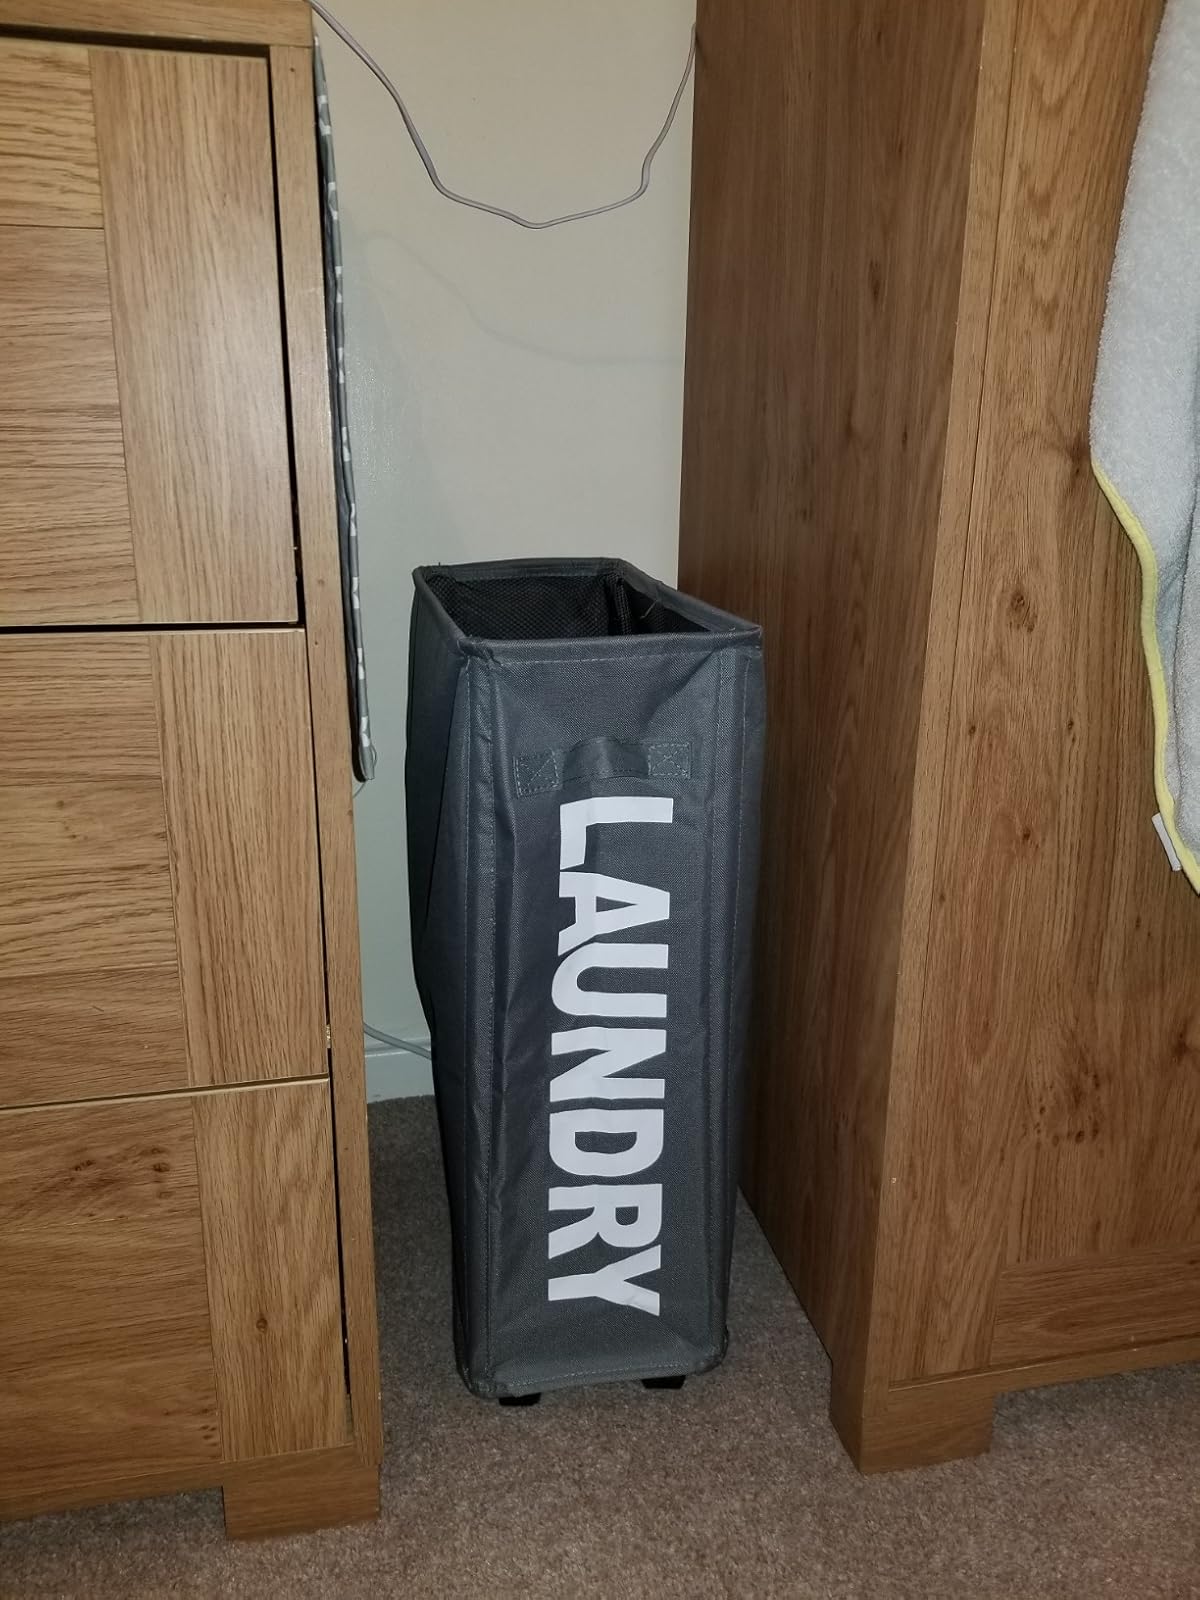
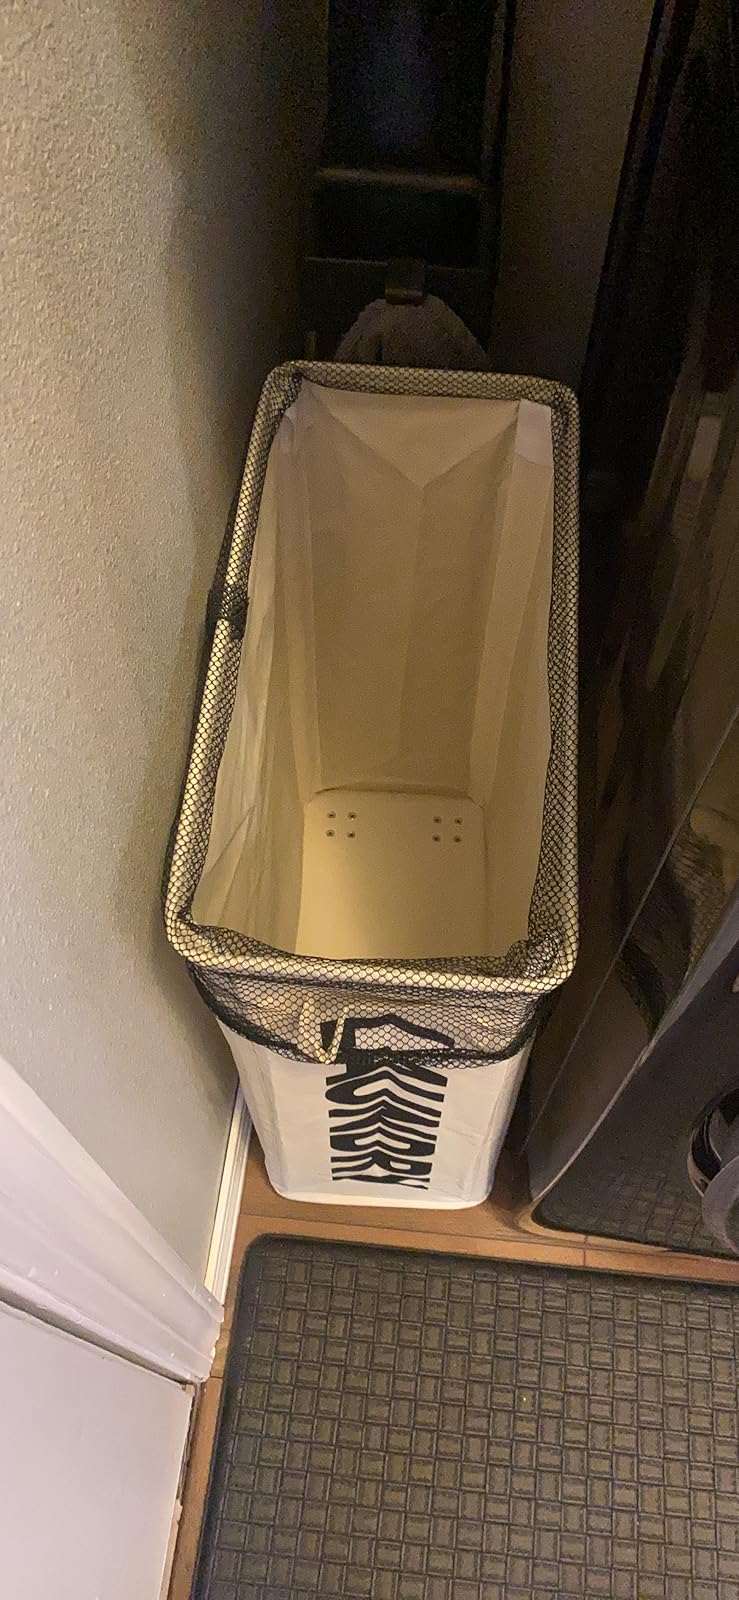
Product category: items_hamper
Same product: no